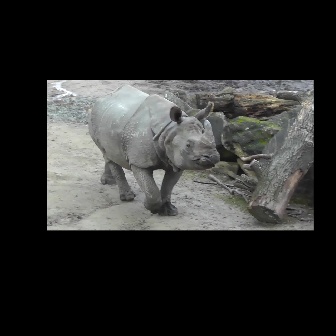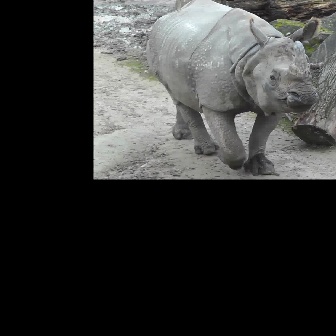
  Please identify the target specified by the bounding box [87,83,219,215] in the first image and locate it in the second image. Return the coordinates in [x_min,y_min,x_max,y_max] format.
Answer: [145,0,321,175]